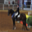
Label: horse